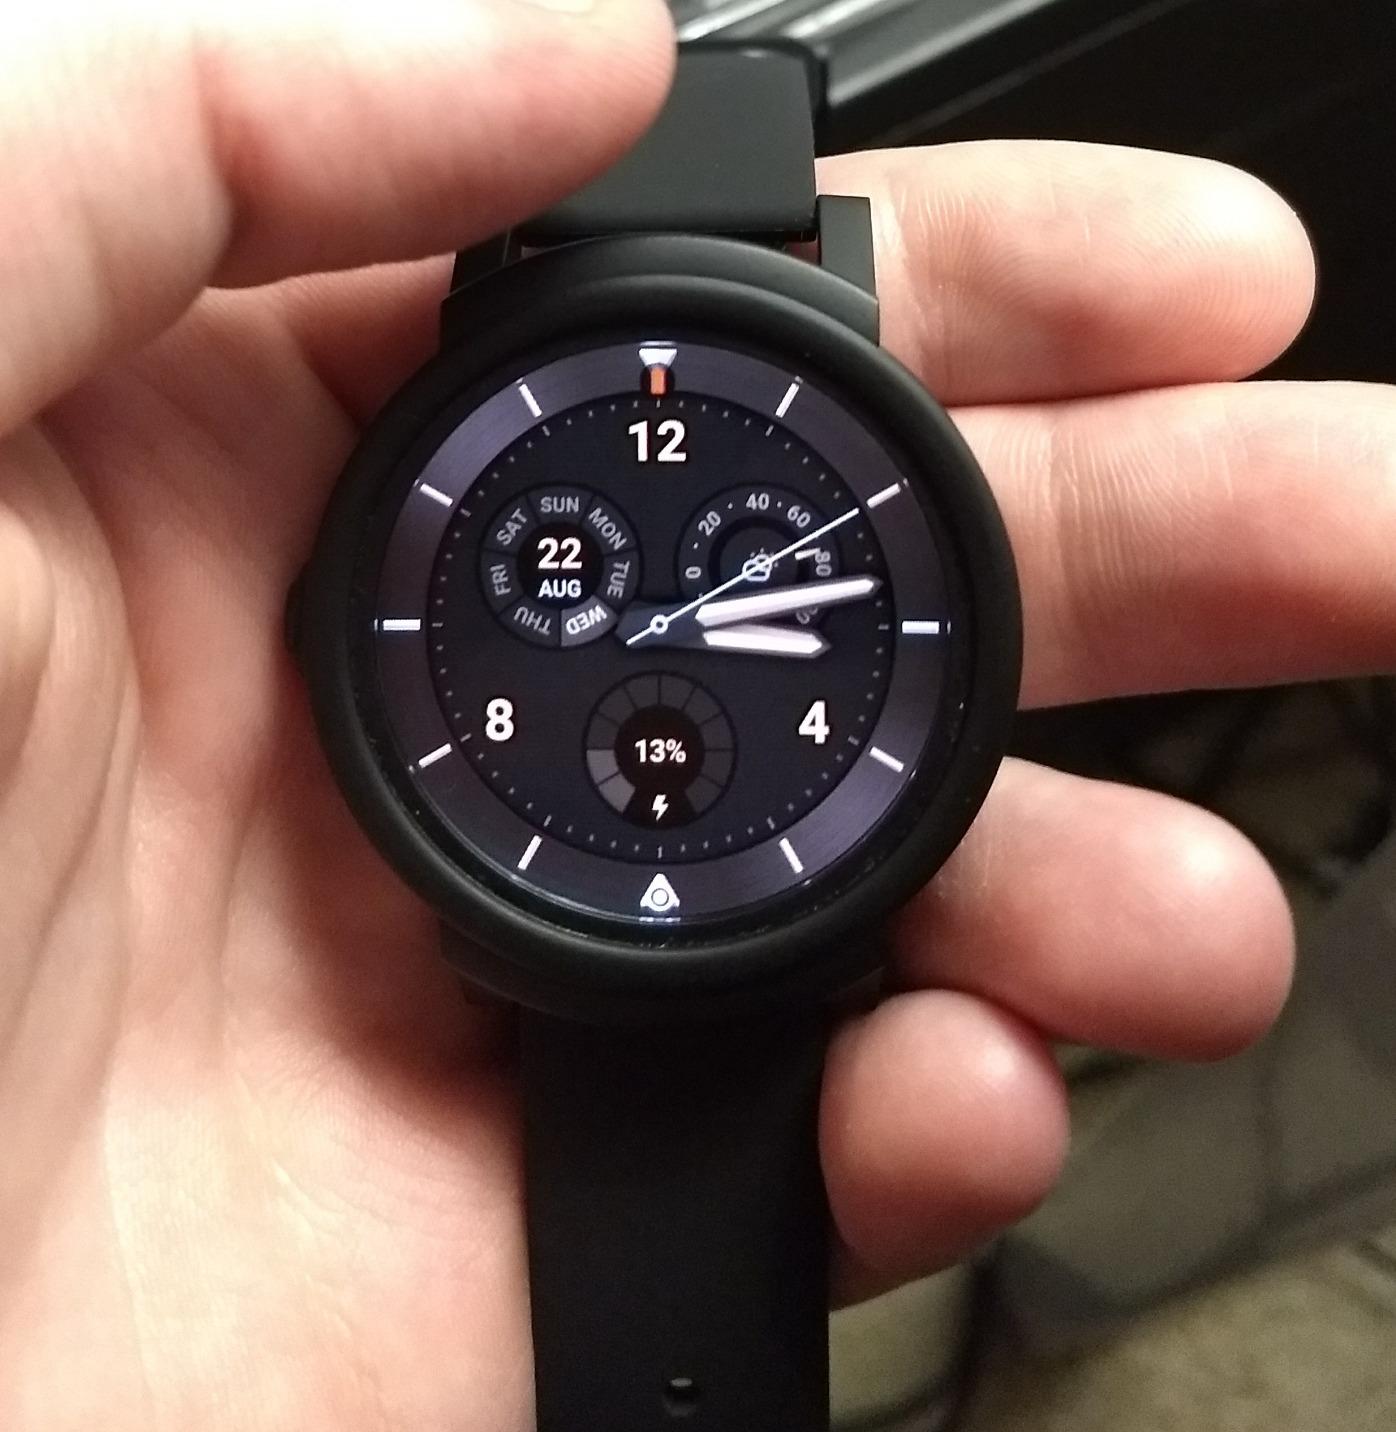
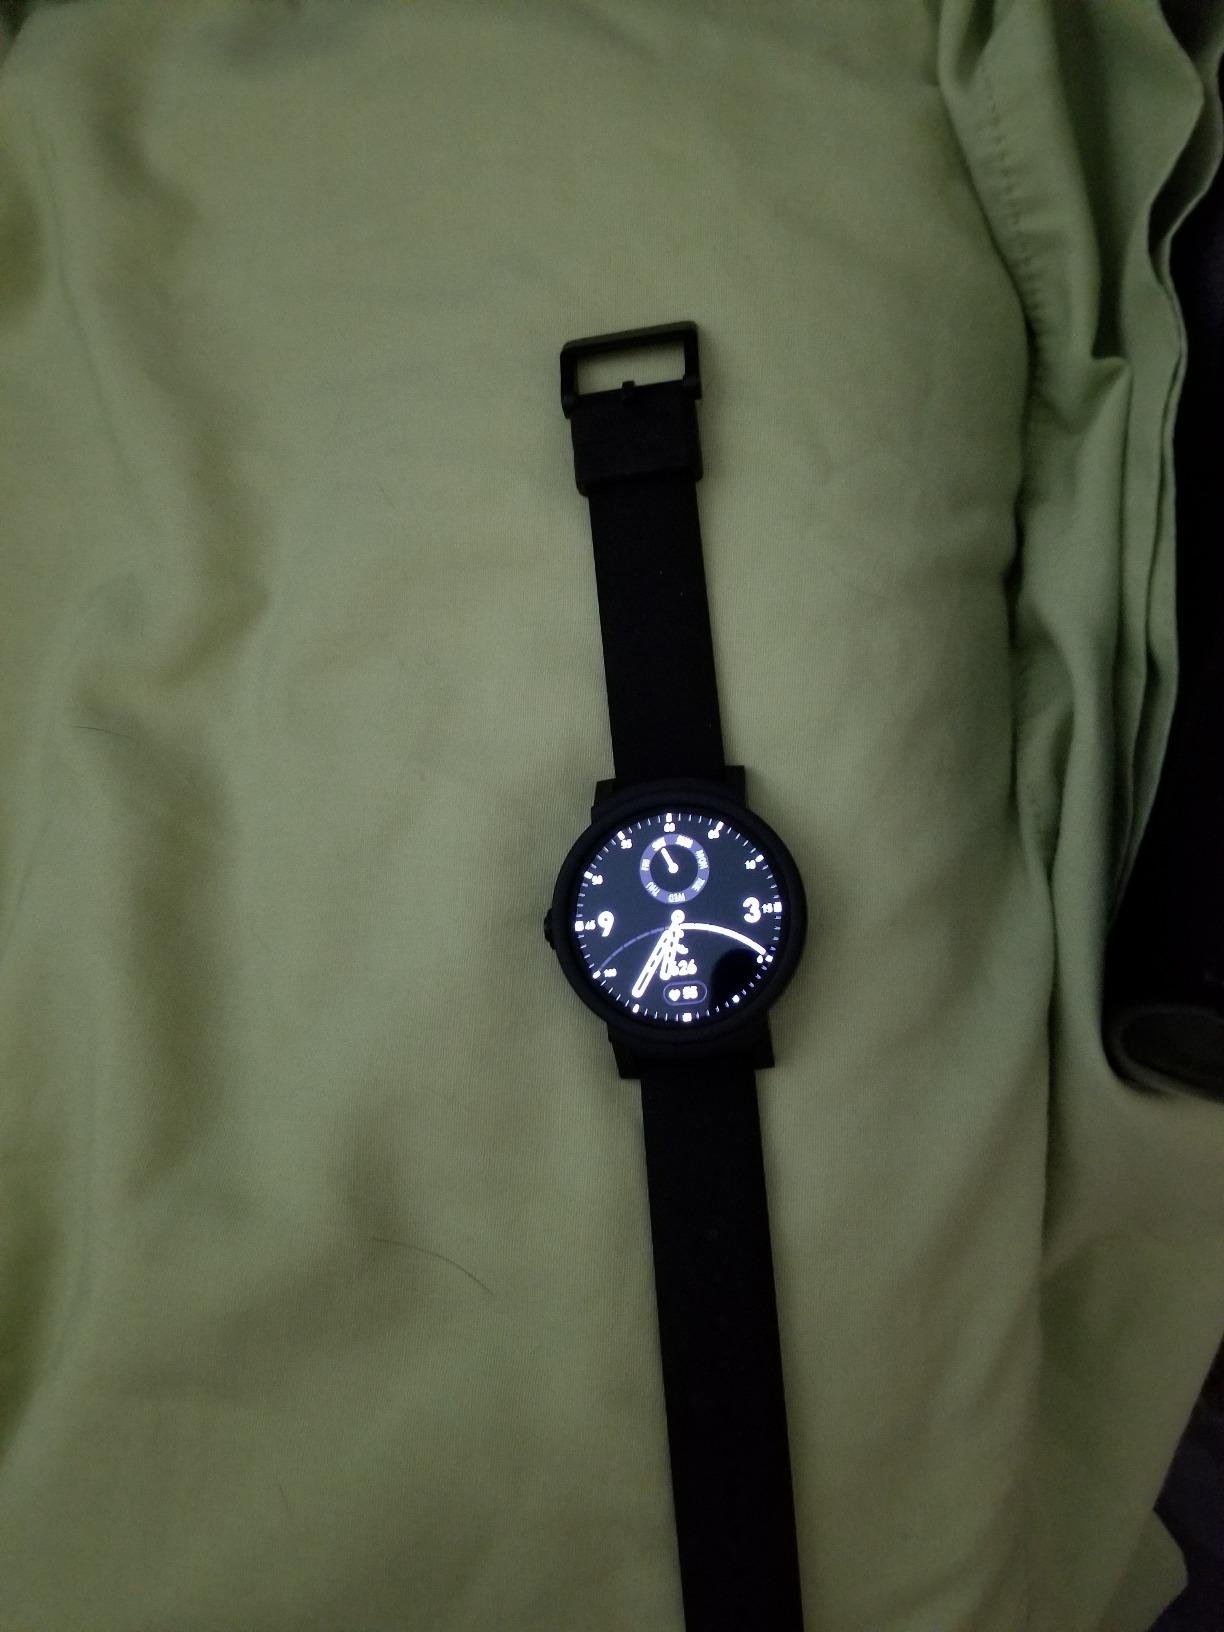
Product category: smartwatch
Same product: yes